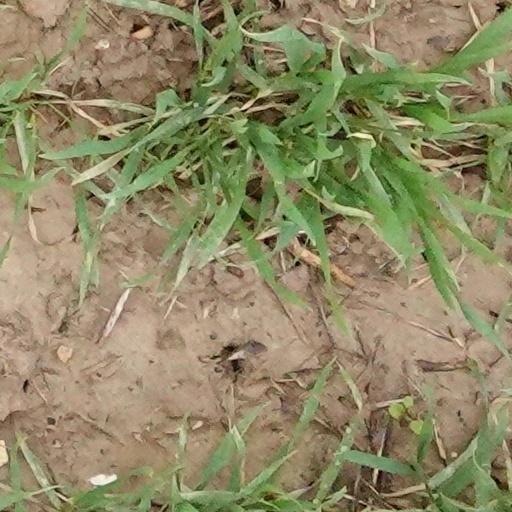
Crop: wheat